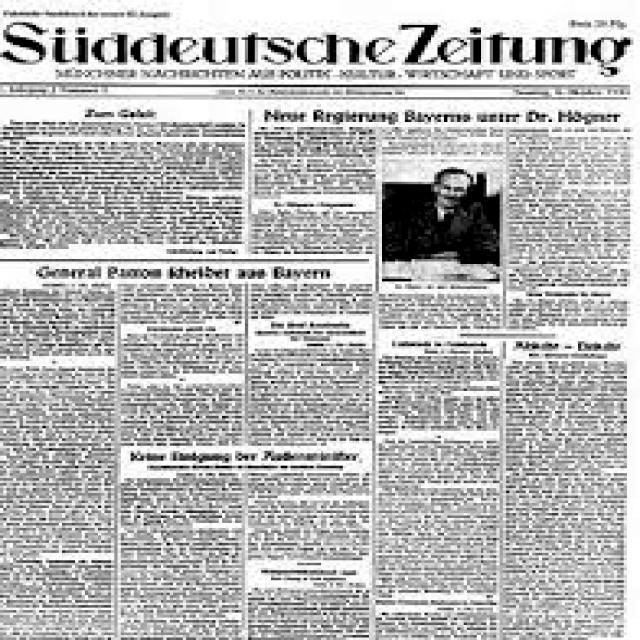
Label: Paper